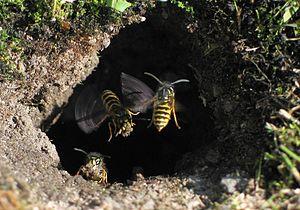
Plusieurs guêpes (Vespula vulgaris) à l'entrée de leur nid. Image prise par Soebe en Allemagne du nord et sous licence GNU FDL.
La guêpe commune, Vespula vulgaris, est une espèce de guêpes sociales de la sous-famille des Vespinae, originaire de l'Eurasie. Elle a localement régressé dans son aire de répartition d'origine, mais elle a été introduite dans l'hémisphère sud en Australie et Nouvelle-Zélande où elle se comporte en espèce très invasive. Elle est très proche de la guêpe germanique, Vespula germanica.